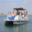
Label: ship